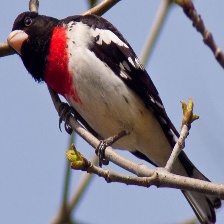
Species: ROSE BREASTED GROSBEAK
Scientific name: PHEUCTICUS LUDOVICIANUS